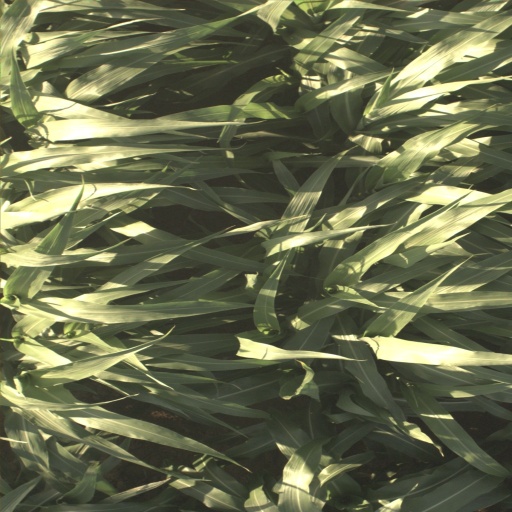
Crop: sorghum